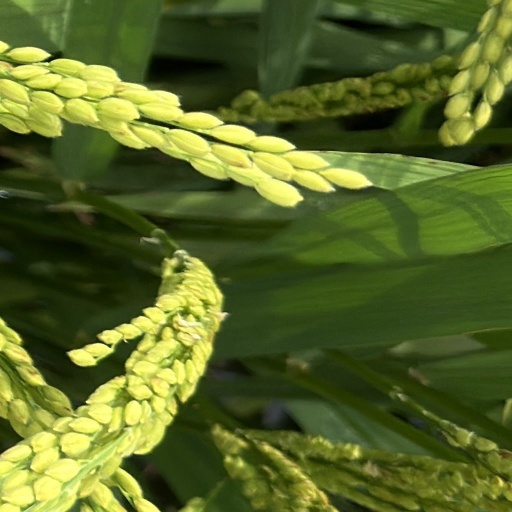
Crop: rice